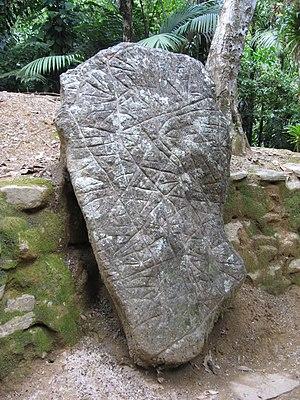
Ciudad Perdida est le site archéologique d'une ancienne cité de la Sierra Nevada de Santa Marta, en Colombie. Elle est supposée avoir été fondée vers 800 ap. JC, soit 650 ans plus tôt que Machu Picchu. Ce lieu est également connu sous le nom de Buritaca tandis que les indiens l'appellent Teyuna.